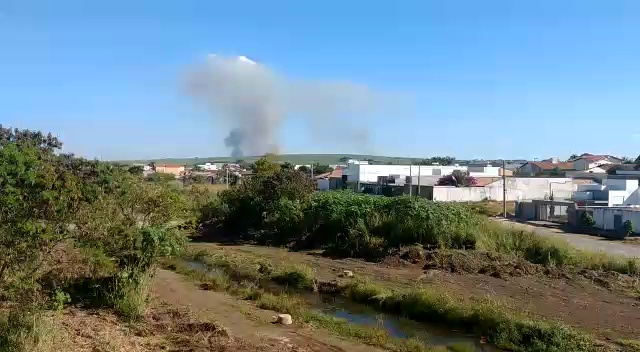
Fire: no
Smoke: yes